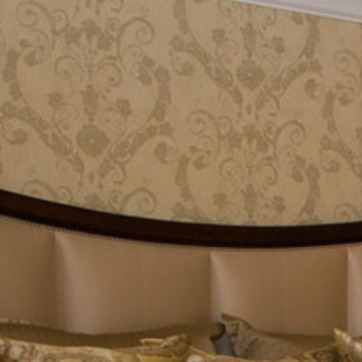
Material: wallpaper